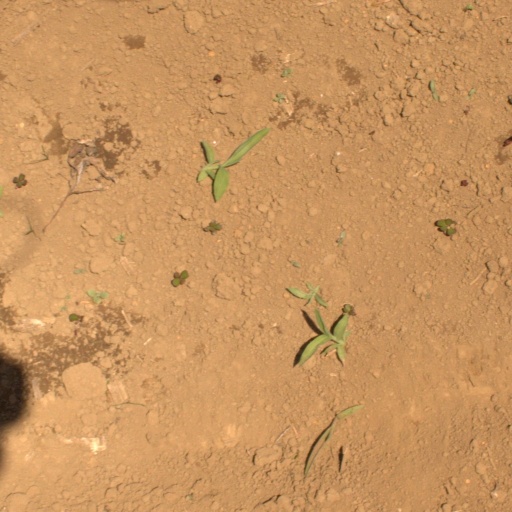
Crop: Jerusalem artichoke